Clyde Tombaugh

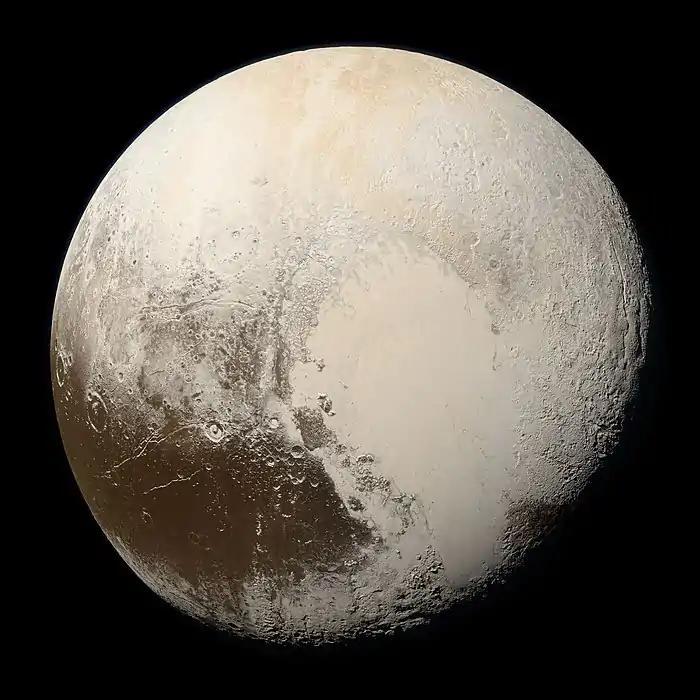
Pluto

Following the discovery, it was recognized that Pluto was not massive enough to be the expected ninth planet, and some astronomers began to consider it the first of a new class of object – and indeed Tombaugh searched for additional trans-Neptunian objects for years, though due to the lack of any further discoveries he concluded that Pluto was indeed a planet. The idea that Pluto was not a true planet remained a minority position until the discovery of other Kuiper belt objects in the late 1990s, which showed that it did not orbit alone but was at best the largest of a number of icy bodies in its region of space. After it was shown that at least one such body, dubbed Eris, was more massive than Pluto, the International Astronomical Union (IAU) reclassified Pluto on August 24, 2006, as a dwarf planet, leaving eight planets in the Solar System.